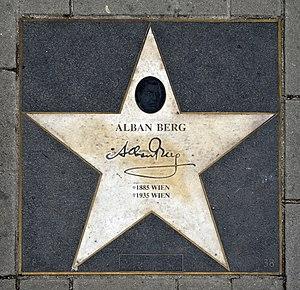
L'étoile de Alban Berg, sur le parvis de l'Opéra d'Etat de Vienne, Autriche.